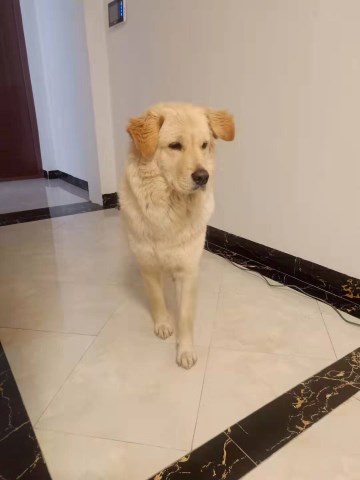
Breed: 5355-n000126-golden_retriever